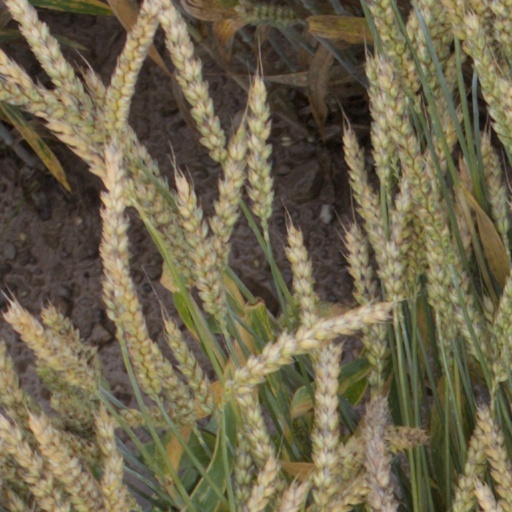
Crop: wheat